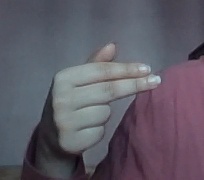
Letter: ghain